Teddington Memorial Hospital

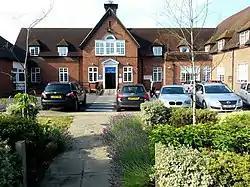
Teddington Memorial Hospital

Teddington Memorial Hospital is a community hospital in Teddington in the London Borough of Richmond upon Thames. It is operated by Kingston and Richmond NHS Foundation Trust. Its facilities include an NHS urgent treatment centre, a diagnostics department (including x-ray), two wards with beds for inpatient rehabilitation and several outpatient clinics including physiotherapy.